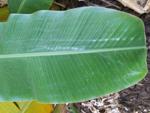
Label: healthy